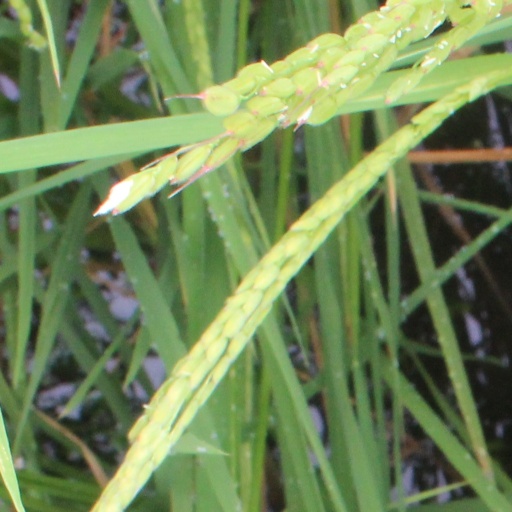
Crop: rice